Houston Wing

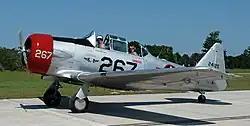

Houston Wing was founded in June 1978 as the West Houston Squadron (then under the West Texas Wing) of the Commemorative Air Force It is a United States historical air display organization and public history education focused on vintage aircraft of military aviation mainly of World War II time period. It also has a sizable museum with a broad collection of artifacts and themed displays.